The Fifties (book)

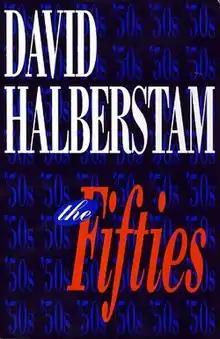
First edition

The Fifties (1993) is a history book by David Halberstam centered on the decade of the 1950s in the United States.